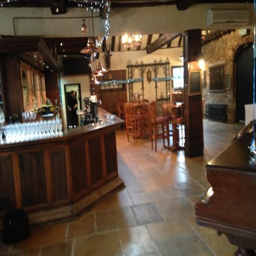
suite which was hired for the party